Answer in natural language. Considering the relative positions, is Window to the left or right of scenic landscape wall decor photo? Choose between the following options: left or right
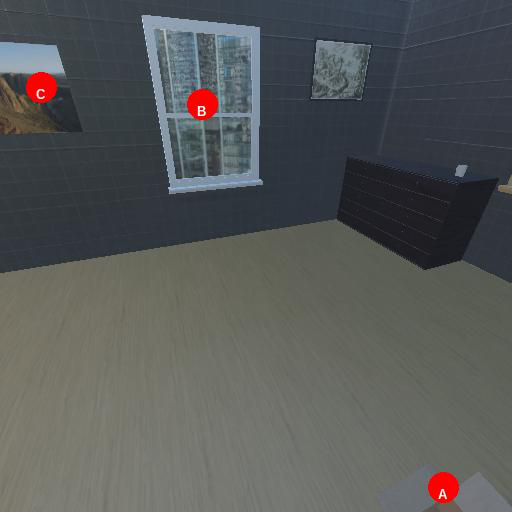
<answer>right</answer>